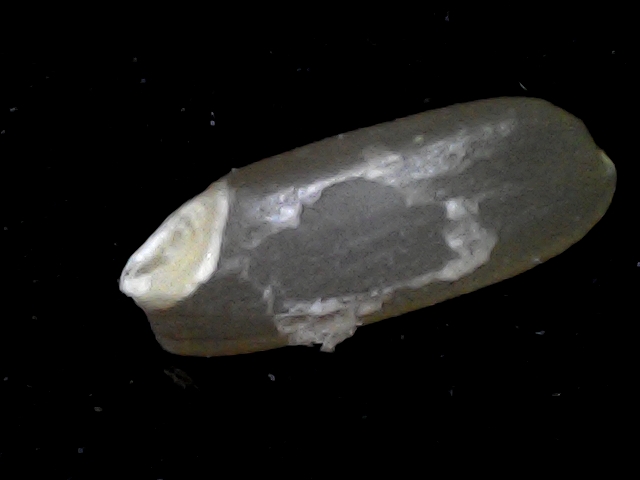
Rice variety: BD76